Eremophila santalina

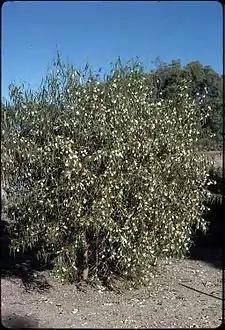
"Eremophila santalina" growth habit

The species was first formally described in 1853 by Ferdinand von Mueller who gave it the name "Pholidiopsis santalina" and published the description in "Linnaea". In 1860, Mueller changed the name to "Eremophila santalina" and published the change in "Papers and Proceedings of the Royal Society of Van Diemen's Land". The specific epithet ("santalina") refers to the similarity of the habit of this species to that of plants in the Santalaceae genus "Santalum".